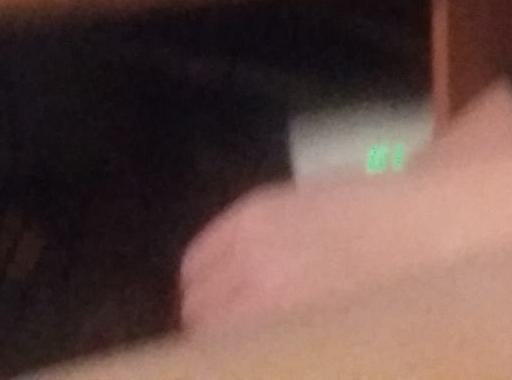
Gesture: no_gesture